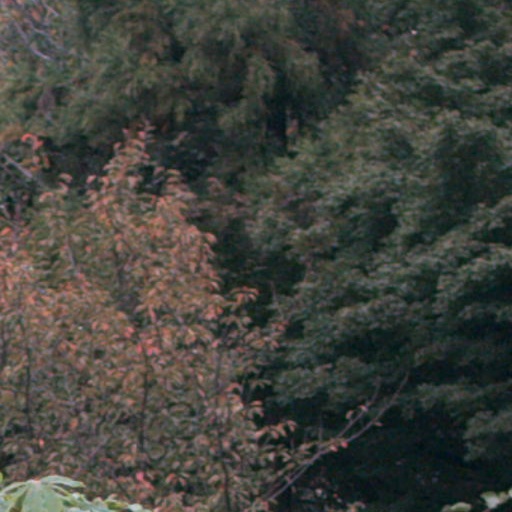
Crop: cassava